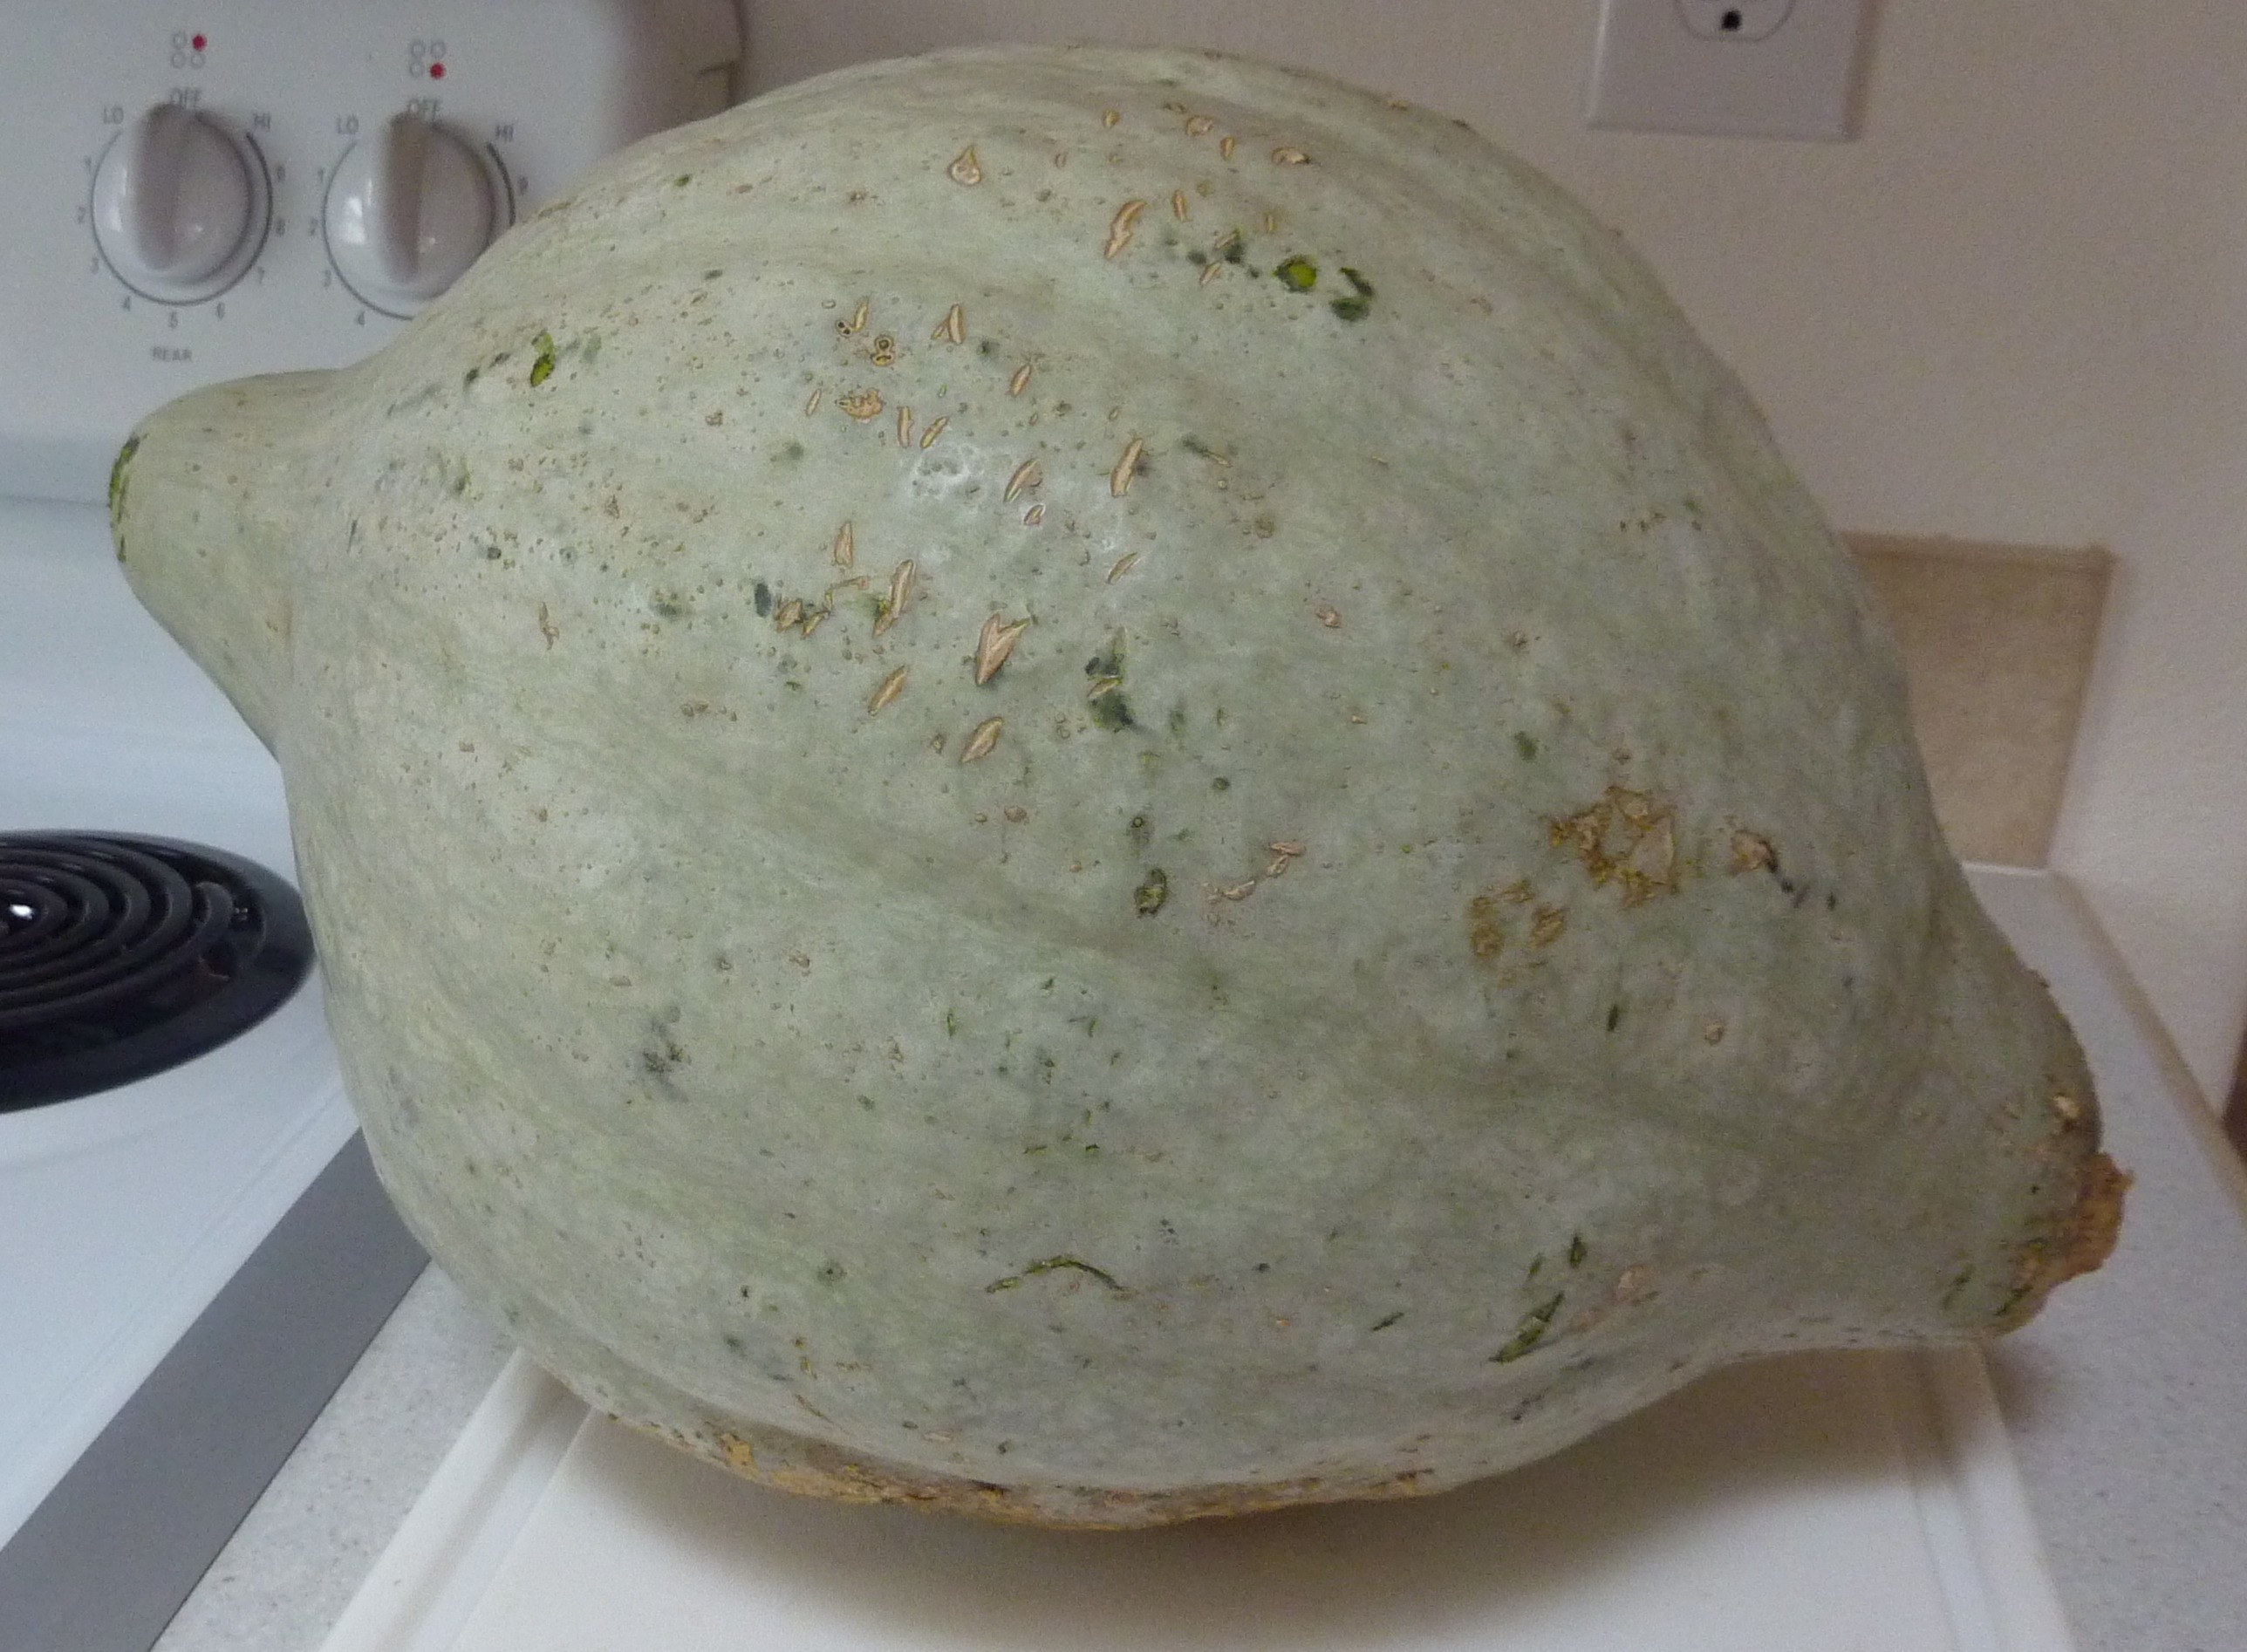
fall, orange, dish, food, green, produce, vegetable, ceramic, garden, pie, material, plants, squash, gourd, sculpture, art, carving, jade, hubbard, cucurbita maxima